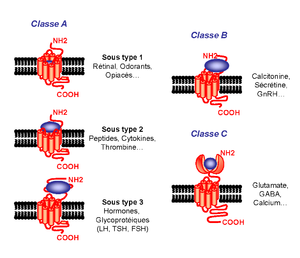
Les récepteurs couplés aux protéines G sont une famille de récepteurs membranaires chez les mammifères.